Muvhango

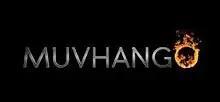
Promotional poster

Muvhango is a South African television soap opera, created by Duma Ndlovu. It was broadcast on the public TV channel SABC 2, and had an average of 4 million daily viewers during its latter run before its conclusion. The first episode was aired on 7 April 1997. It was the first Tshivenda language TV drama, but later became multilingual in order to showcase that languages and cultures of South Africa should be used to unite rather than divide, even so Tshivenda is its primary language.